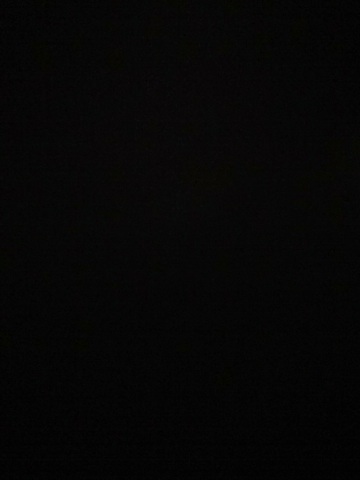Question: The Nova computer.
Answer: unanswerable